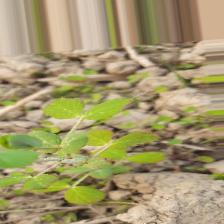
Label: Powdery Mildew